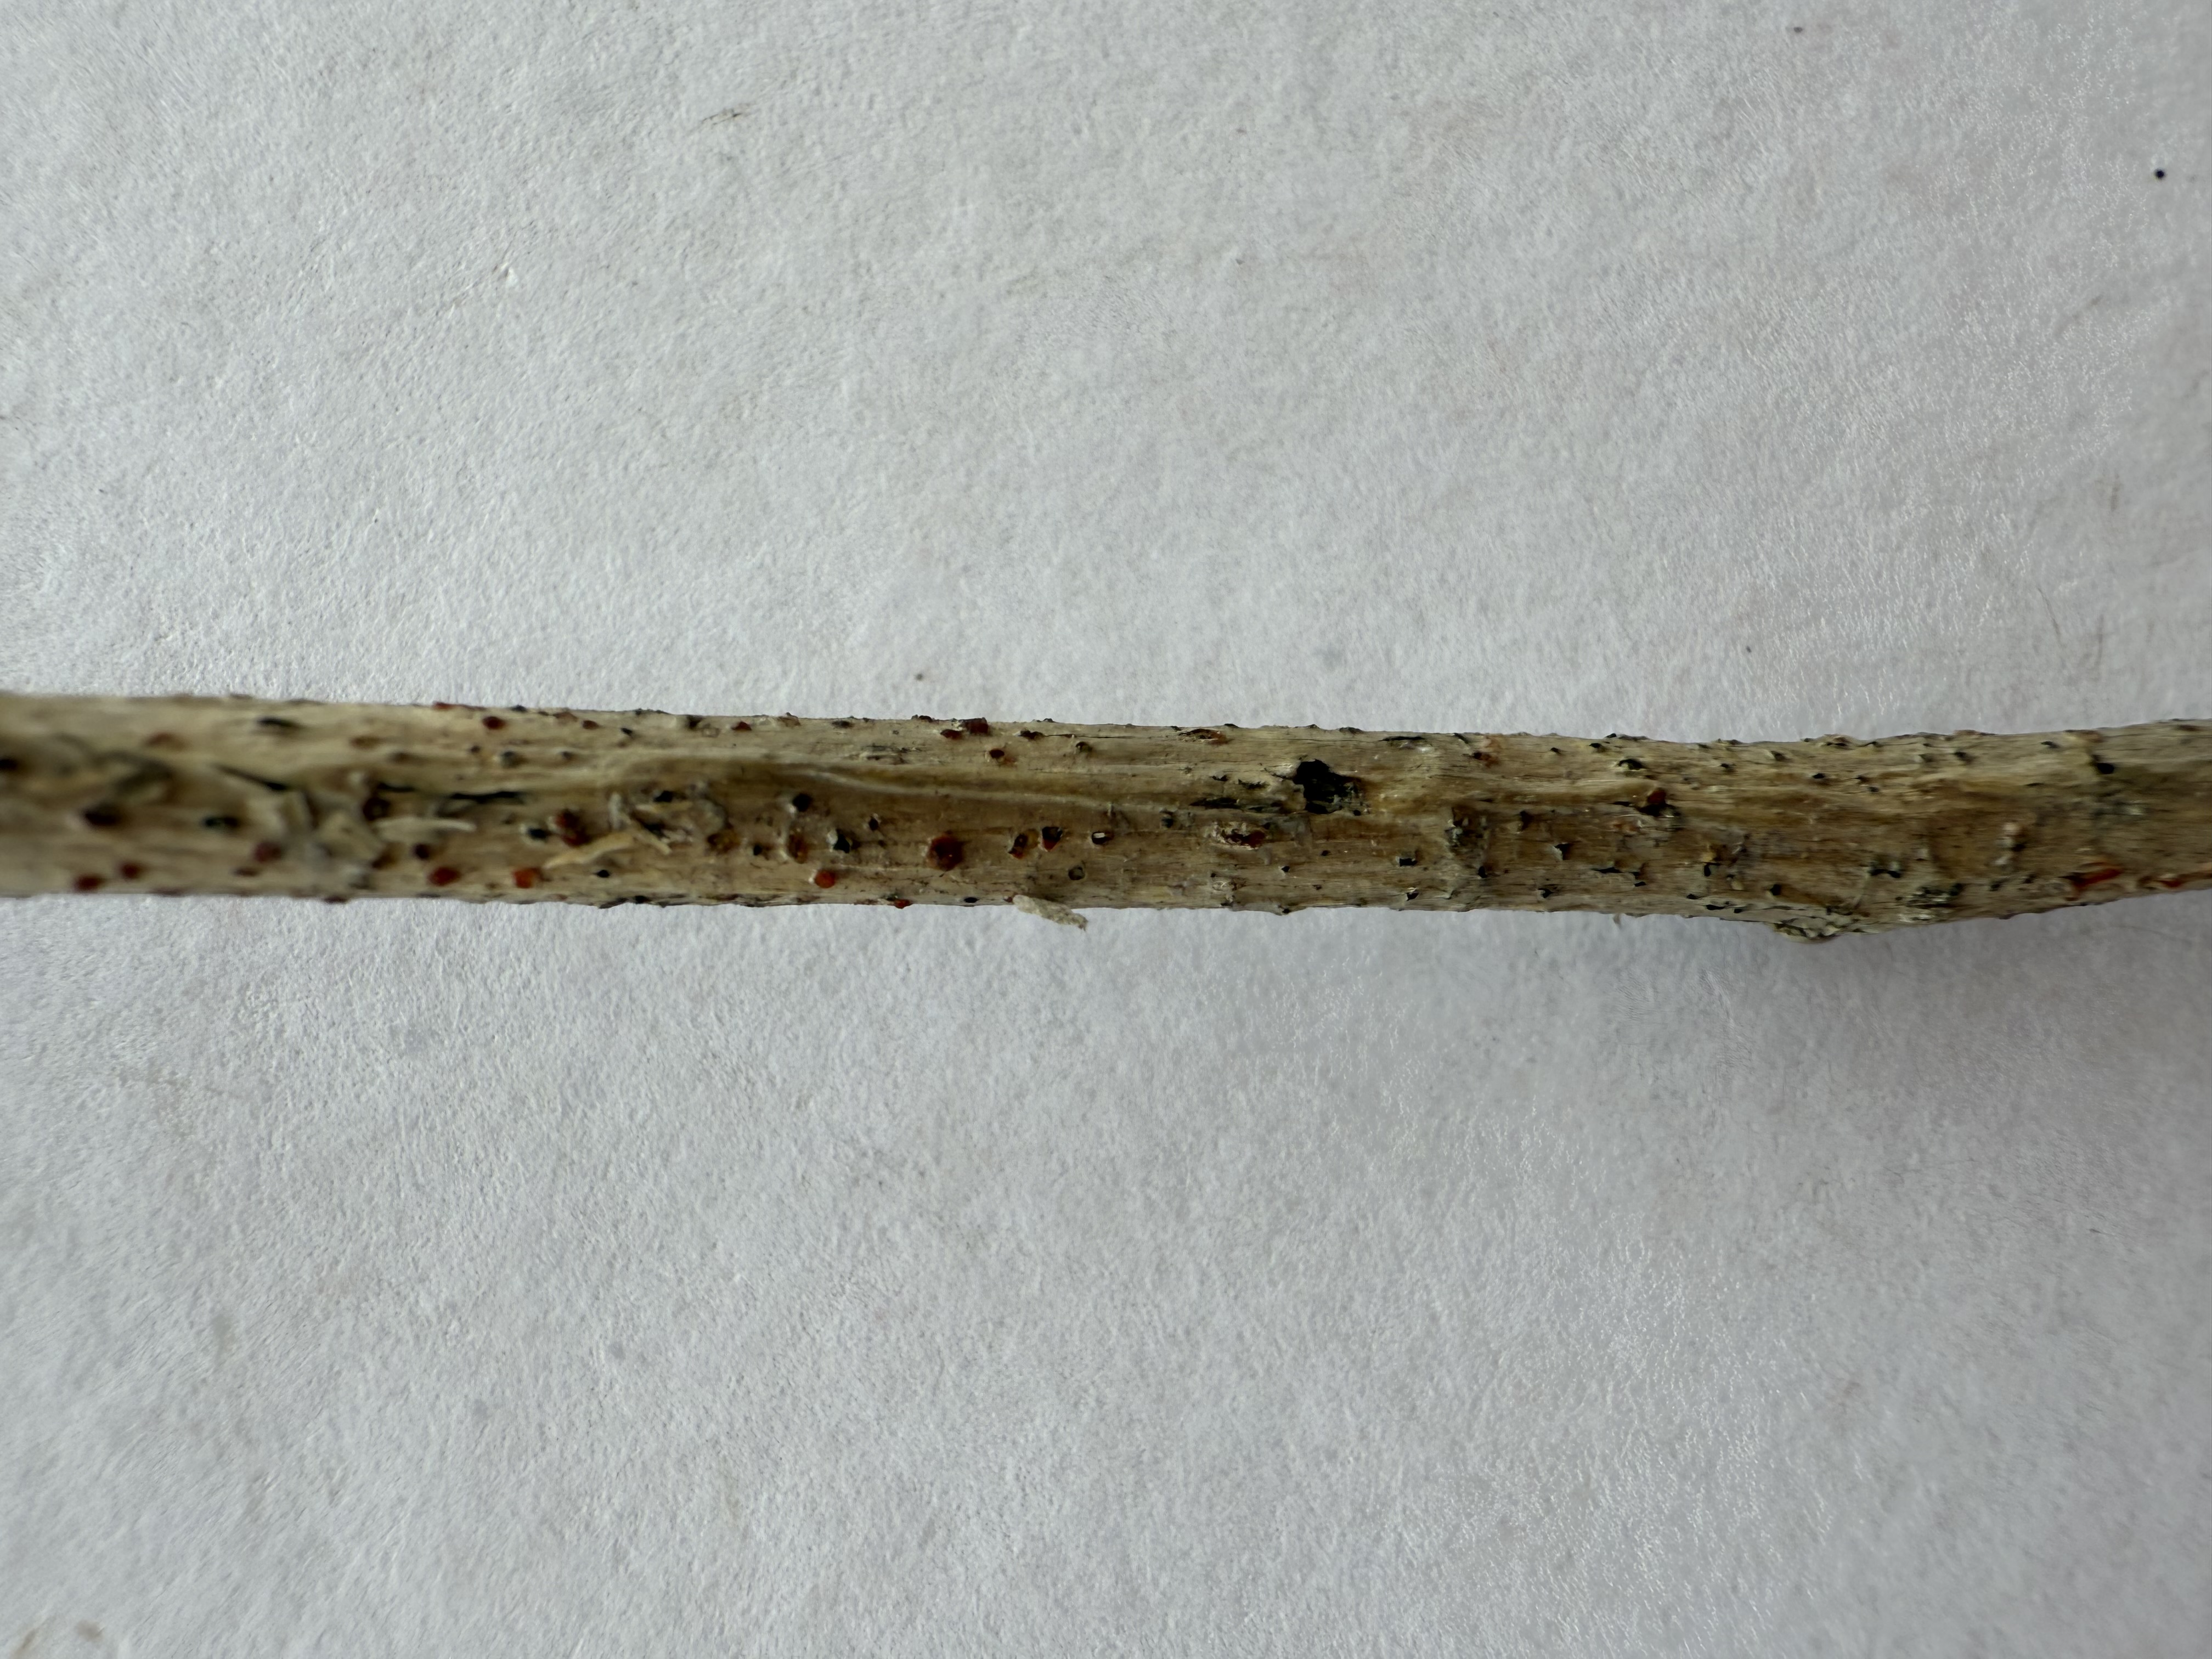
Variety: Black Mulberry